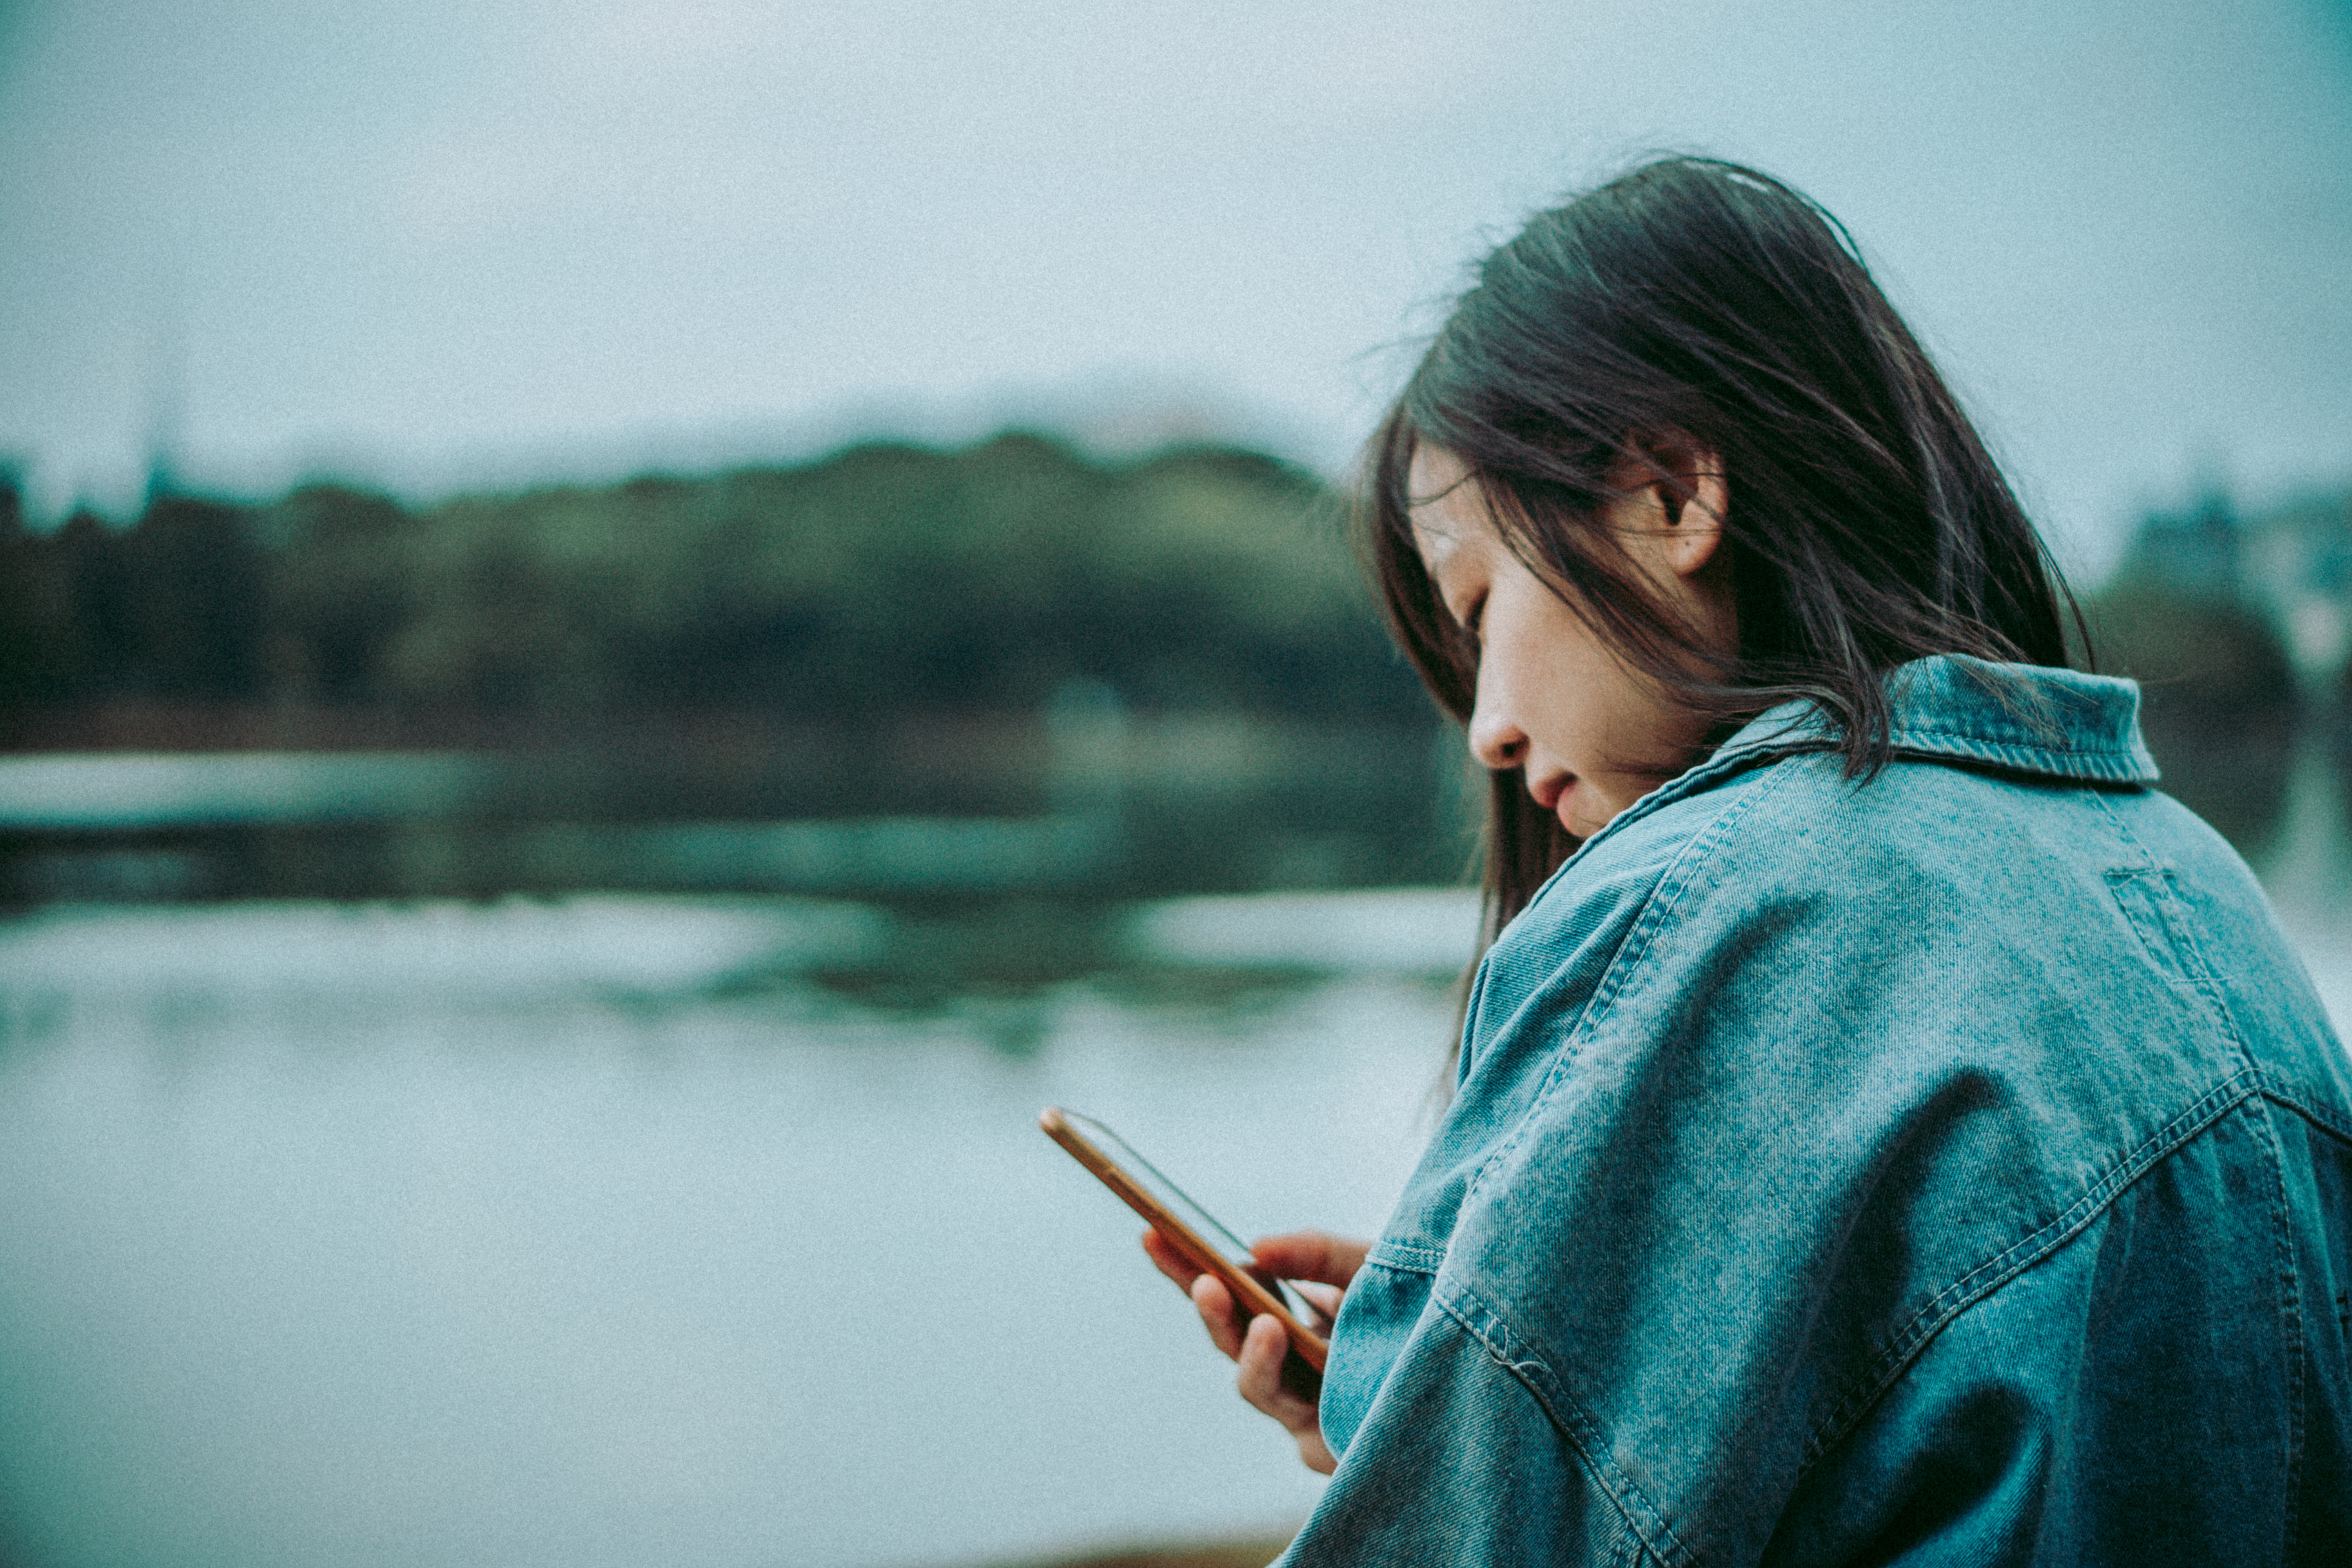
blue, green, water, sky, beauty, lip, eye, human, photography, cloud, smile, black hair, lake, recreation, smoke, long hair, brown hair, vacation, happy, river, tourism